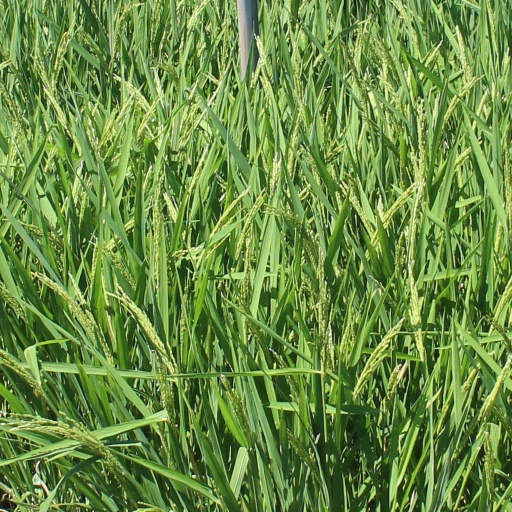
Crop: rice